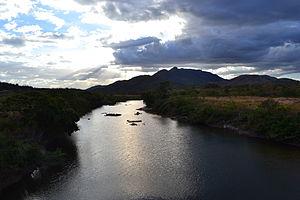
Le rio Cotingo est un cours d'eau brésilien qui arrose l'État du Roraima, et un affluent du rio Surumu, dans le bassin amazonien.